Politics of Russia

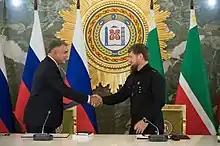
Chechen President Ramzan Kadyrov, the former separatist rebel

The Federation Treaty was signed in March 1992 by President Yeltsin and most leaders of the autonomous republics and other ethnic and geographical subunits. The treaty consisted of three separate documents, each pertaining to one type of regional jurisdiction. It outlined powers reserved for the central government, shared powers, and residual powers to be exercised primarily by the subunits. Because Russia's new constitution remained in dispute in the Federal Assembly at the time of ratification, the Federation Treaty and provisions based on the treaty were incorporated as amendments to the 1978 constitution. A series of new conditions were established by the 1993 constitution and by bilateral agreements.